Inga Bagge

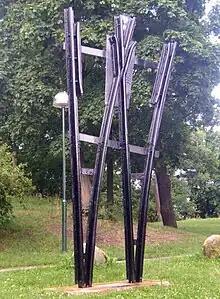
Inga Bagge's "Smalspårig Växel", Stockholm (completed 1889)

Inga Bagge (24 July 1916 – 3 May 1988) was a Swedish sculptor and painter. Her art education started in the mid-1930s under Leoo Verde at the ABF school in Linköping and in the early 1950s included the Royal Swedish Academy of Fine Arts. Consisting of a variety of unconventional materials, her early works attracted attention and acclaim at her 1958 début exhibition at the Burén Gallery in Stockholm. She went on to create even more surprising works, many of which can be seen in public places as well as in a number of museums. One of her most significant, the huge two-dimensional "Livsträdet" (Tree of Life, 1975), can be seen in Stockholm's Moderna Museet. Bagge also taught at Konstskolan Idun Lovén.